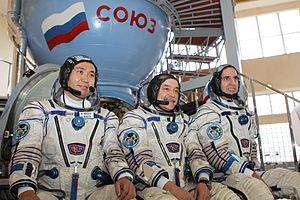
Soyouz TMA-11M est une mission spatiale dont le lancement a eu lieu le 7 novembre 2013 depuis le Cosmodrome de Baikonour. Elle transporta trois membres de l'Expédition 38 vers la station spatiale internationale. Il s'agit du 121ᵉ vol d'un vaisseau Soyouz depuis le premier en 1967.